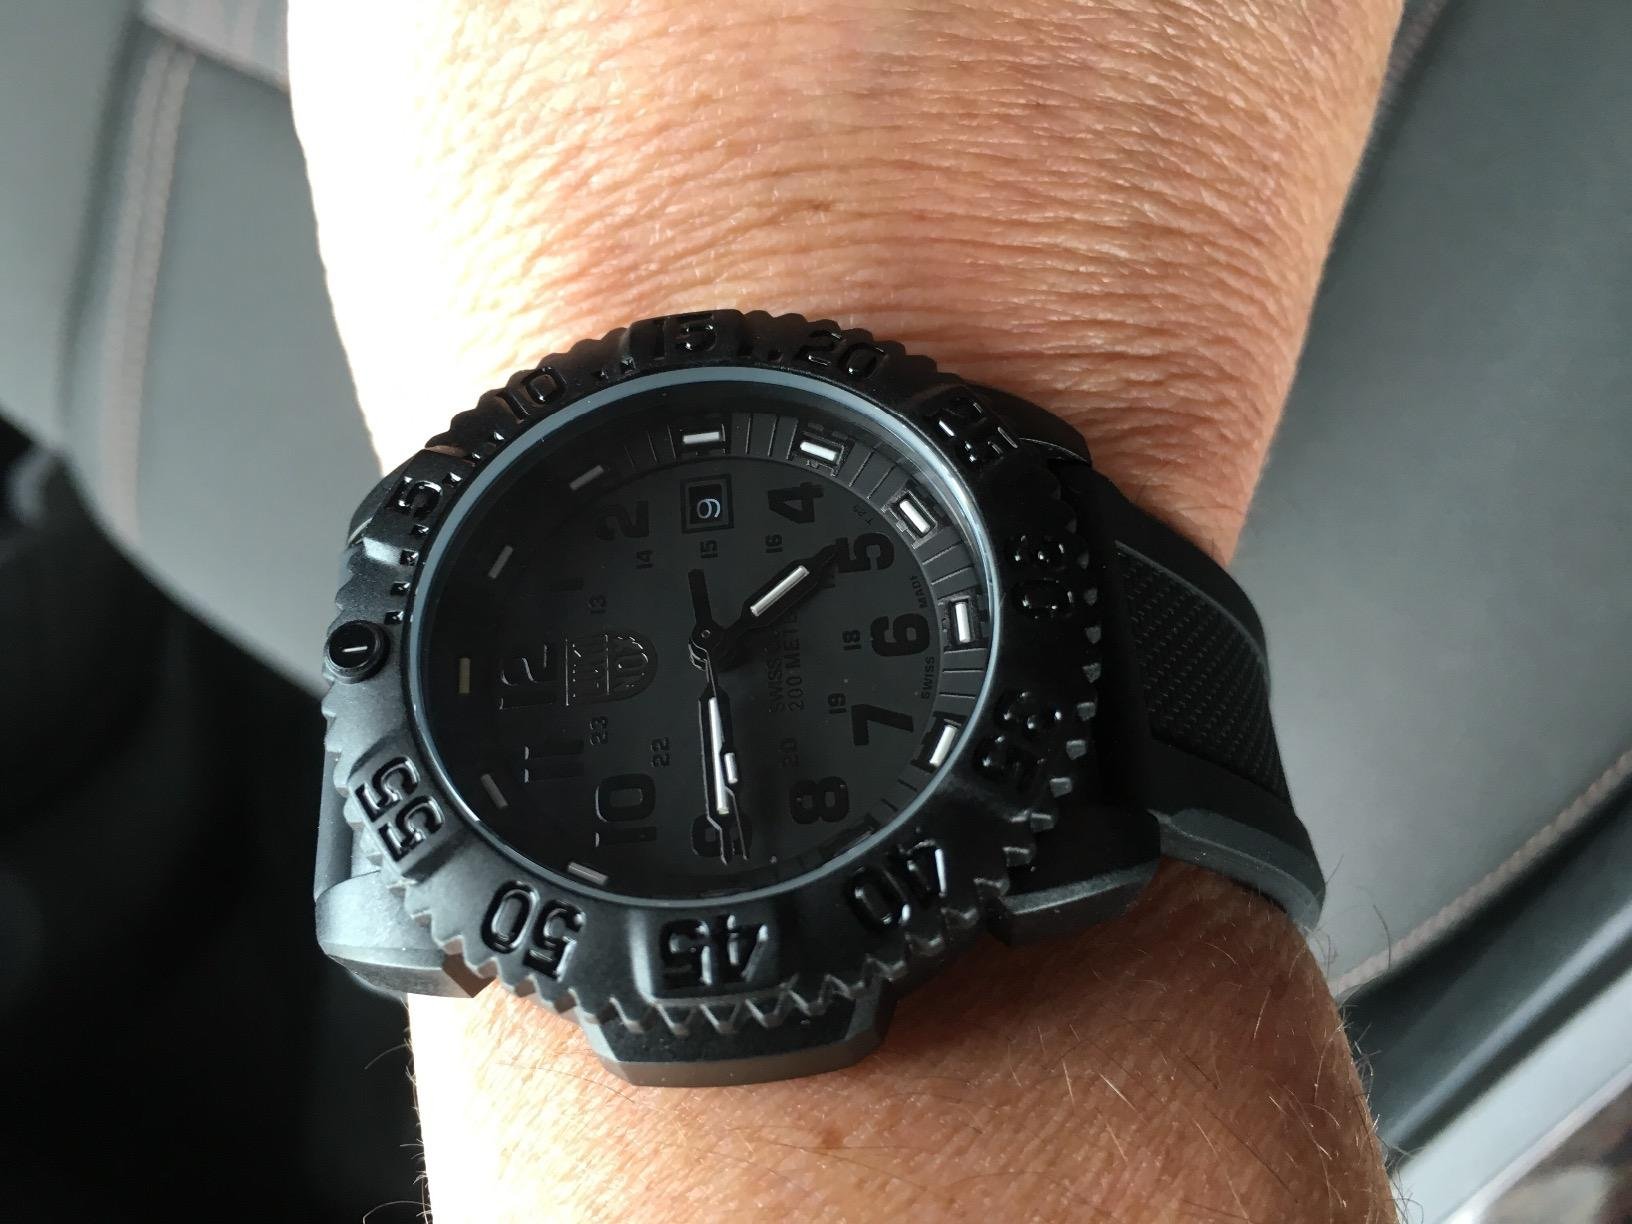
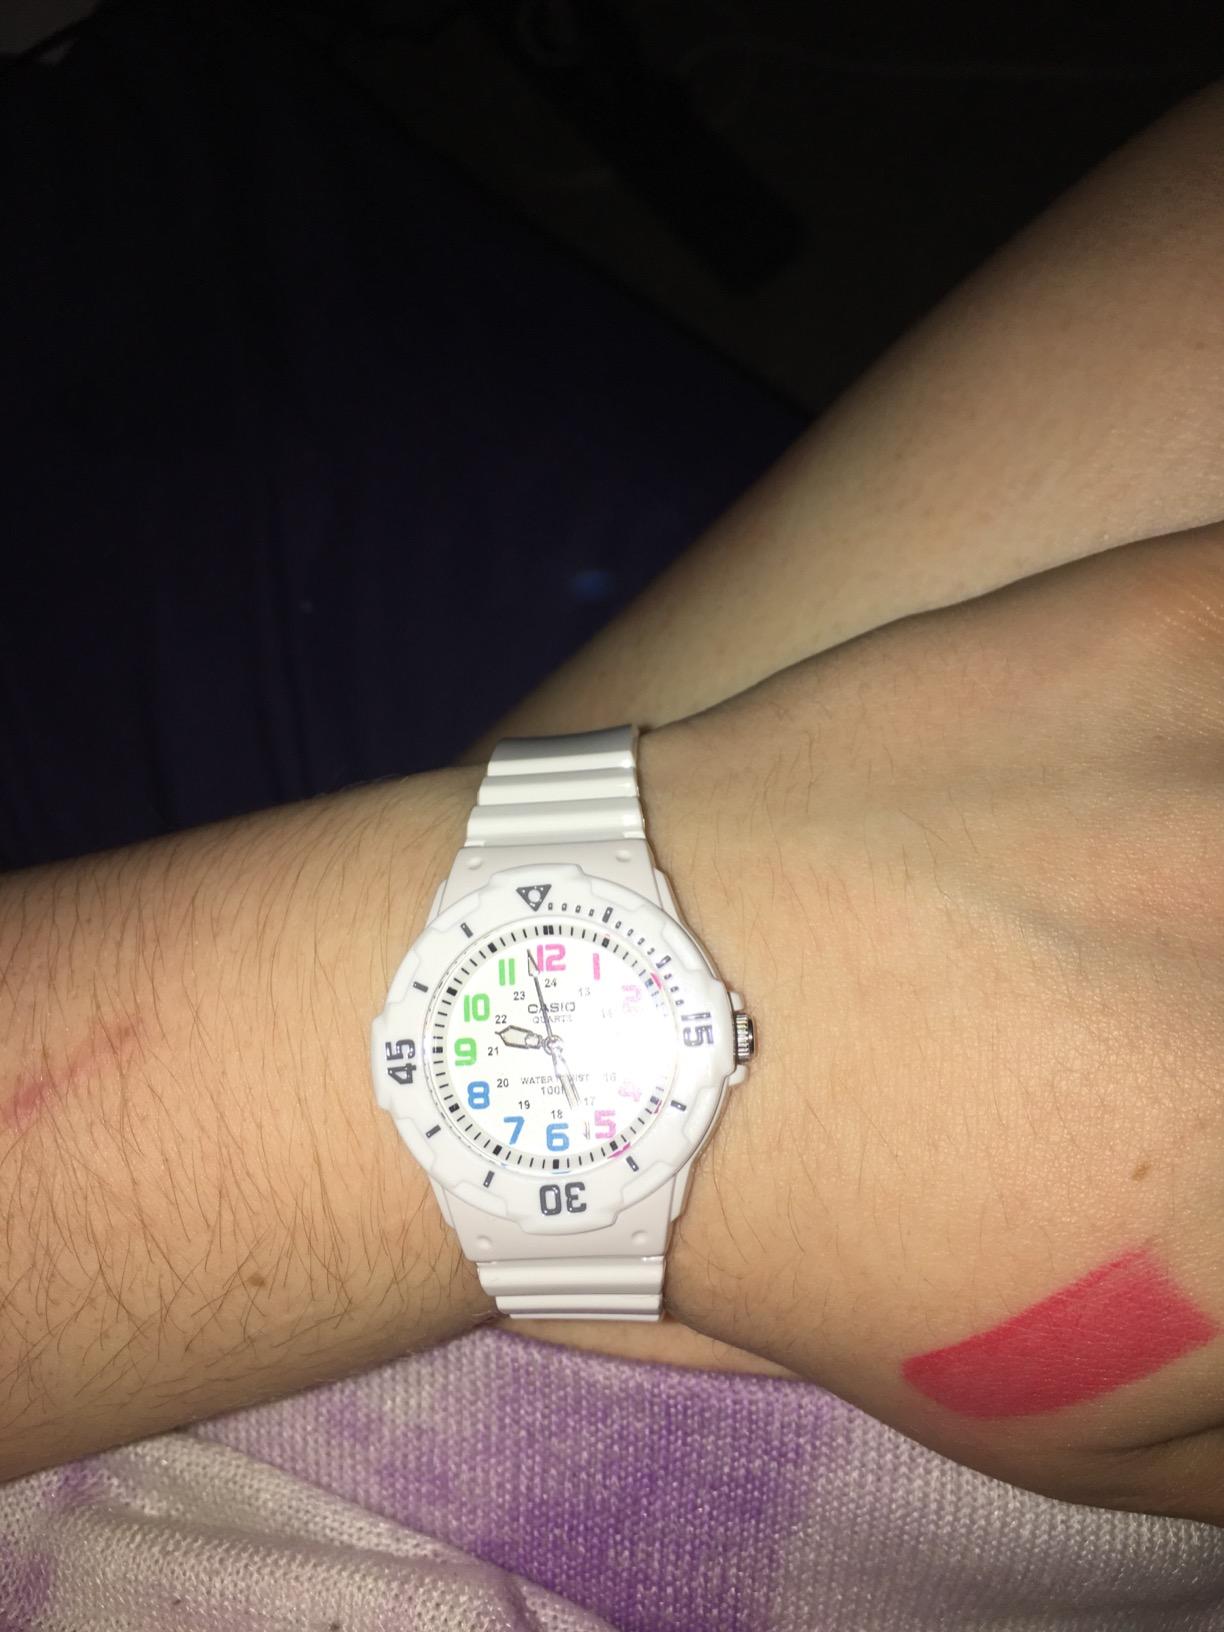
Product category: accessories_watch
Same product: no